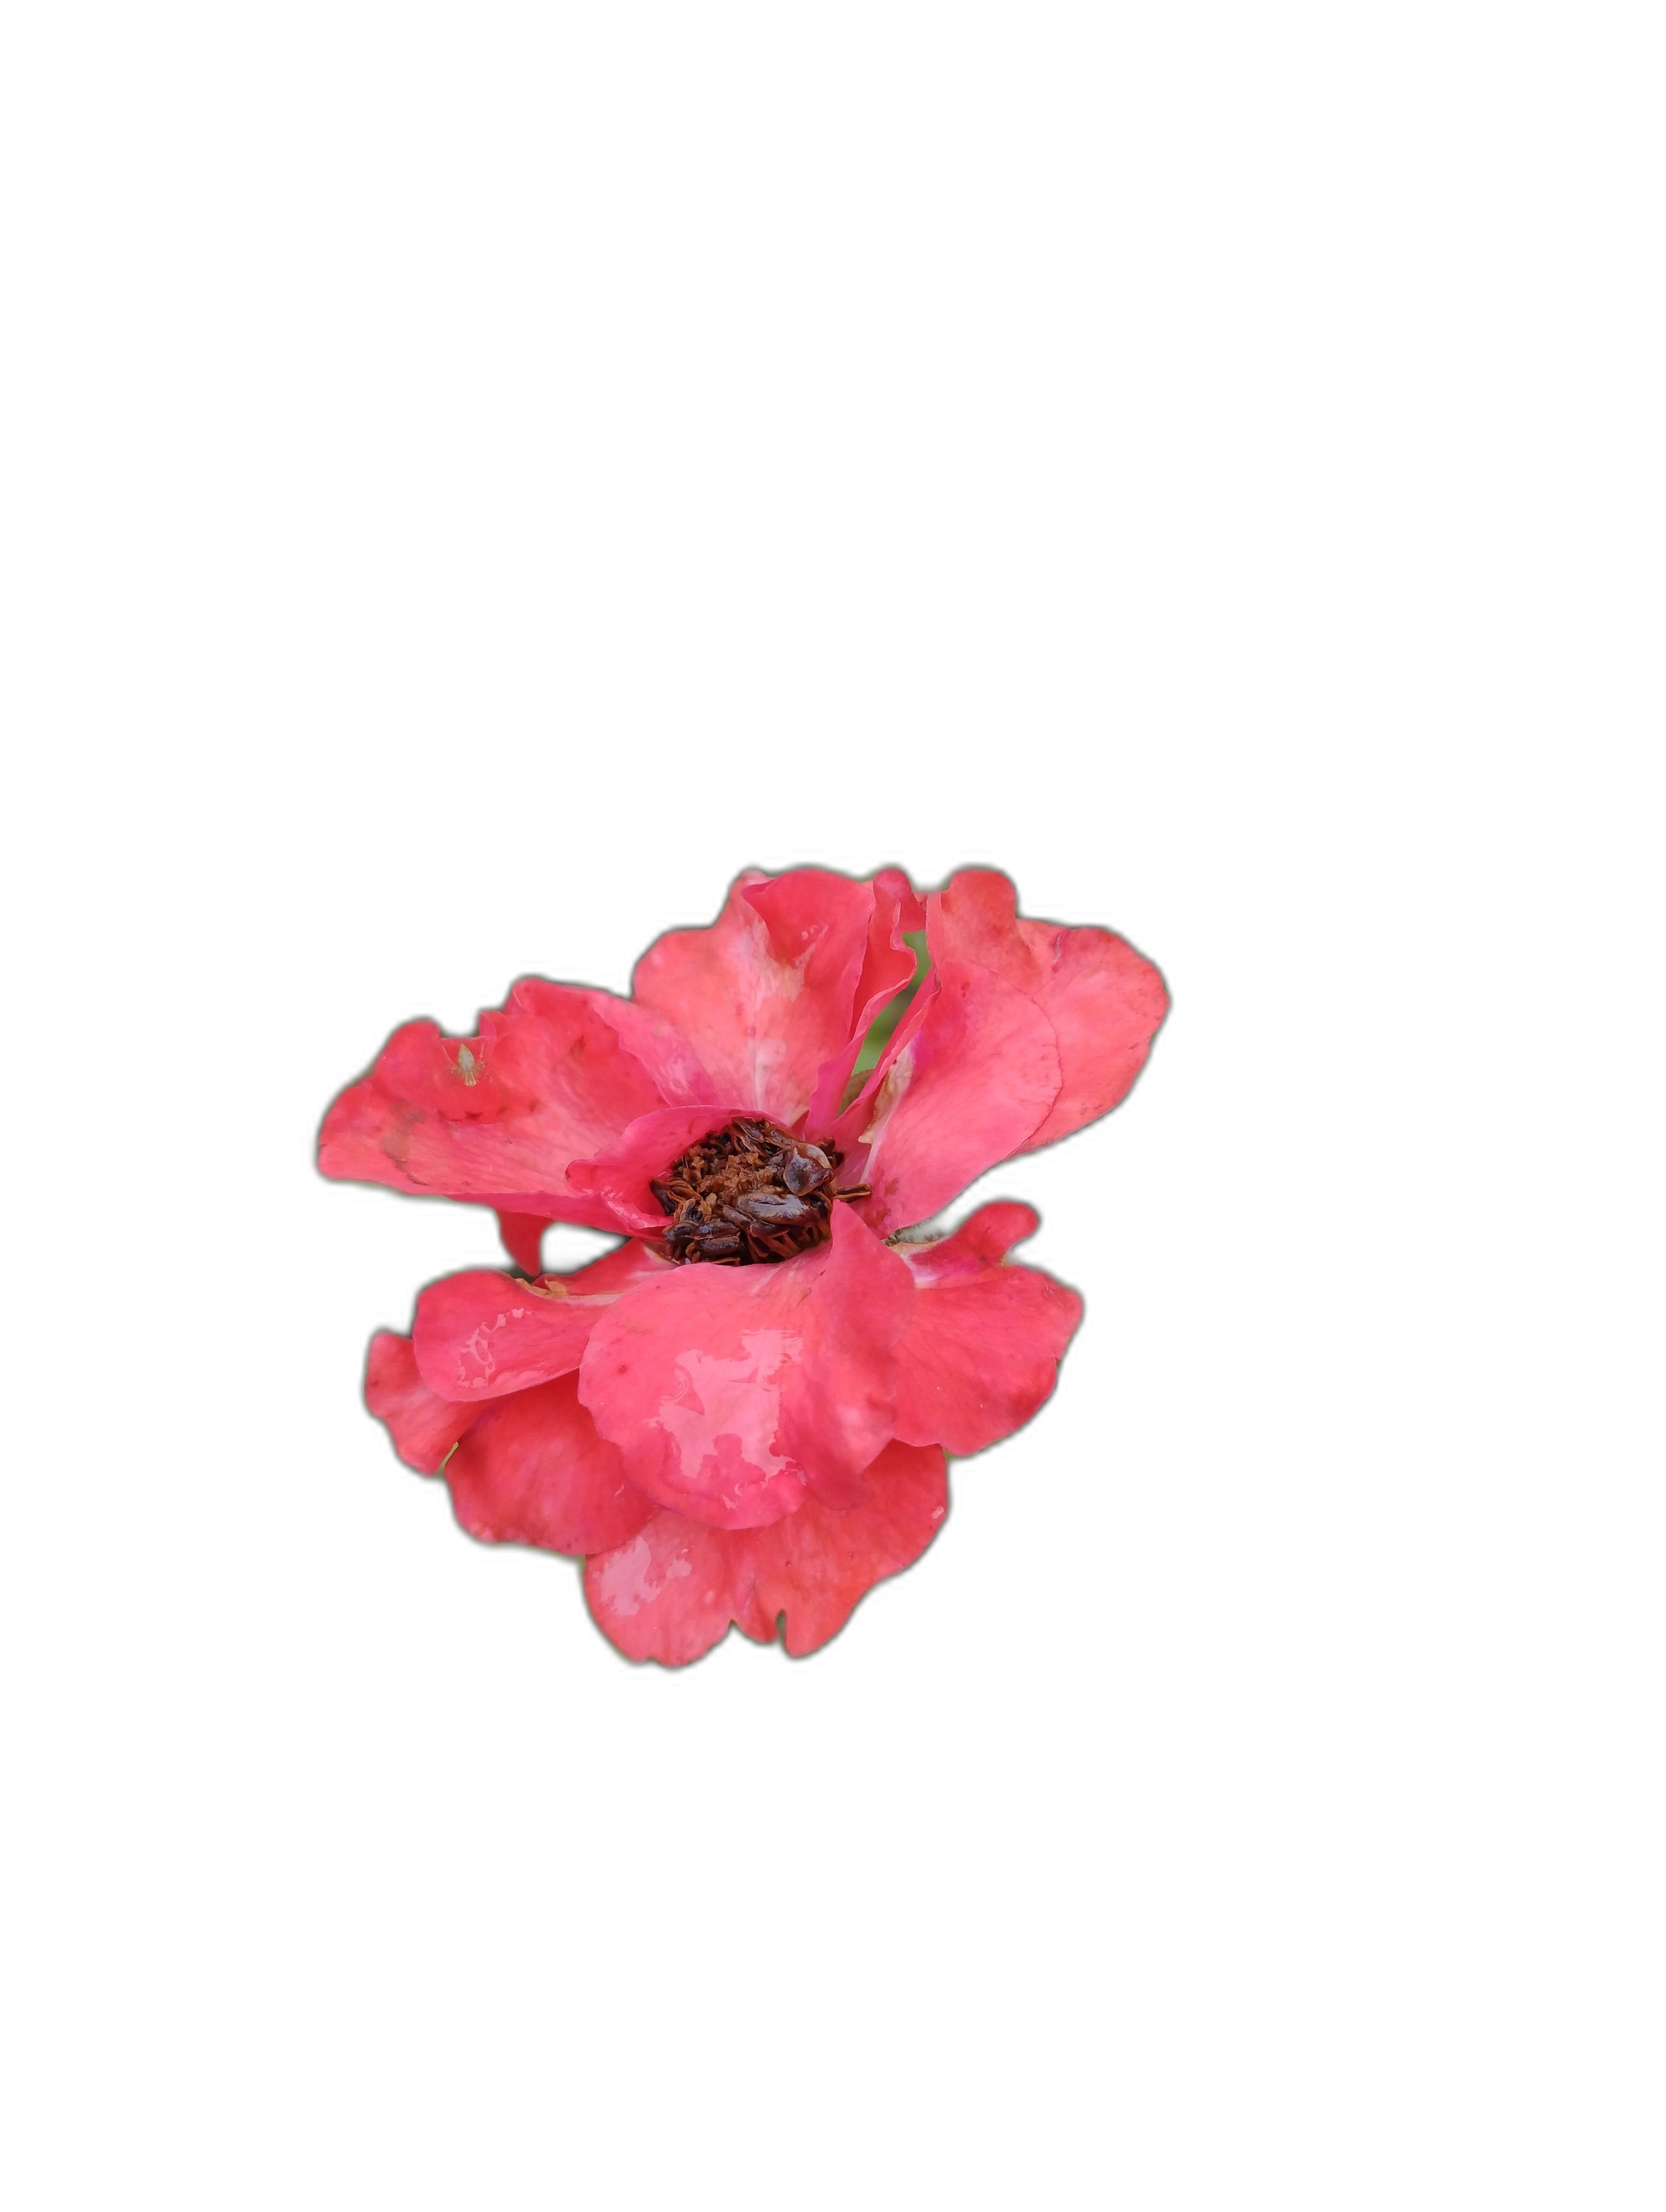
Label: Rose